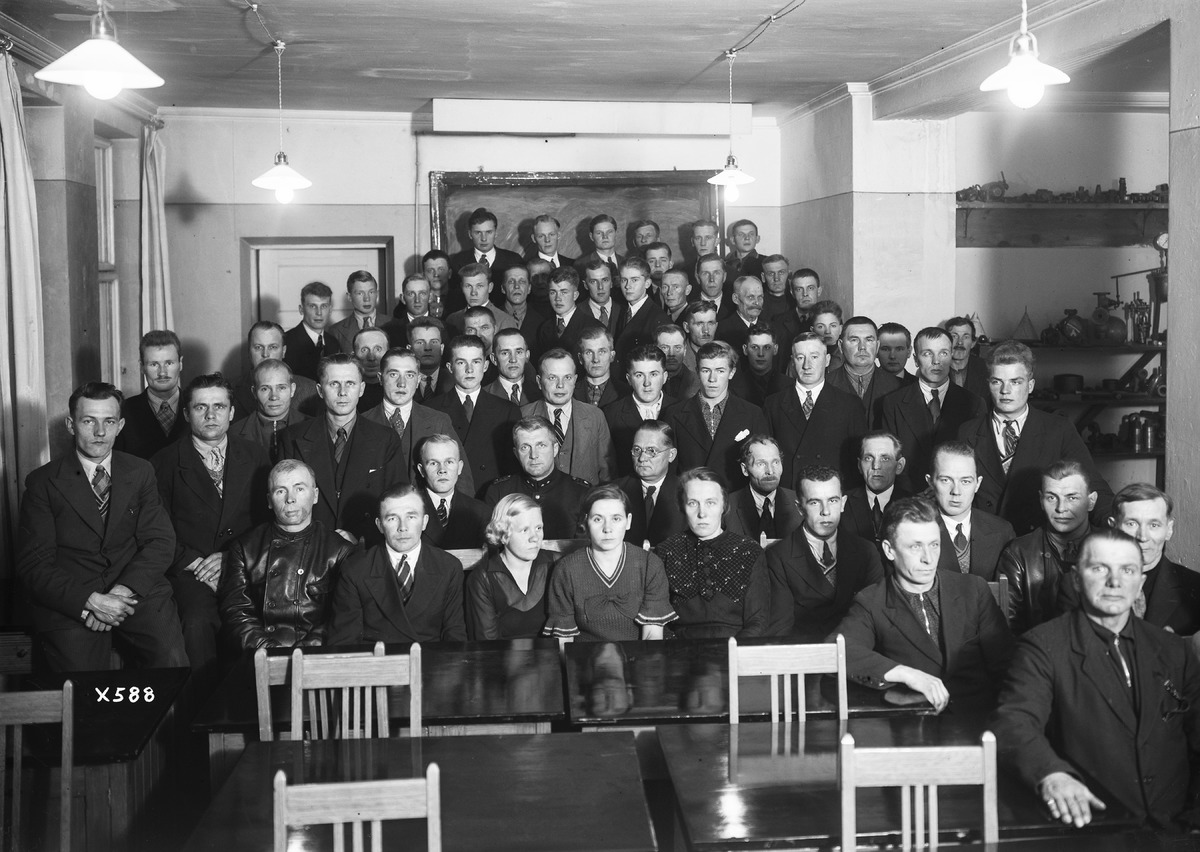
Ammattienedistämislaitoksen järjestämät talonmies- ja keskuslämmittäjäkurssit Oulussa
Courses for janitoring and central heating organized by the Institute for the Promotion of Professions in Oulu
sisällön kuvaus: Ammattienedistämislaitoksen järjestämät talonmies- ja keskuslämmittäjäkurssit Oulussa 7.10.1935. Kurssilaiset ja ohjaajat yhteiskuvassa. content description: Courses for janitoring and central heating organized by the Institute for the Promotion of Professions (Ammattienedistämislaitos) in Oulu on October 7, 1935. Course participants and instructors photographed together.
Vuosi: 1935
Paikka: Suomi, Oulu, Suomi, Pohjois-Pohjanmaa, Oulu
Aiheet: keskuslämmittäjät; Ammattienedistämislaitos; ryhmäkuva; ammattikoulutus; kurssit; talonmiehet; vocational education; courses; janitors